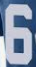
Number: 6